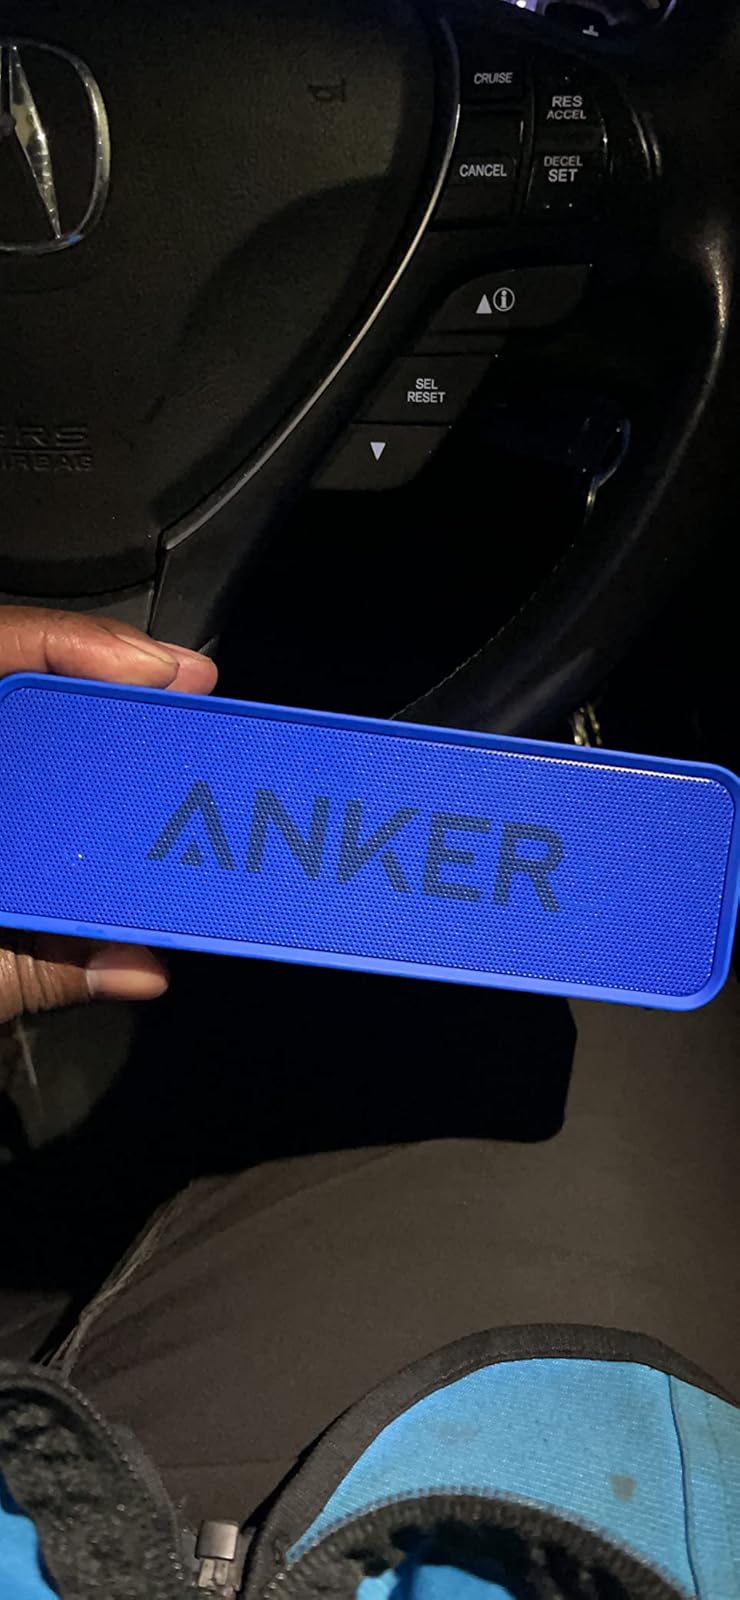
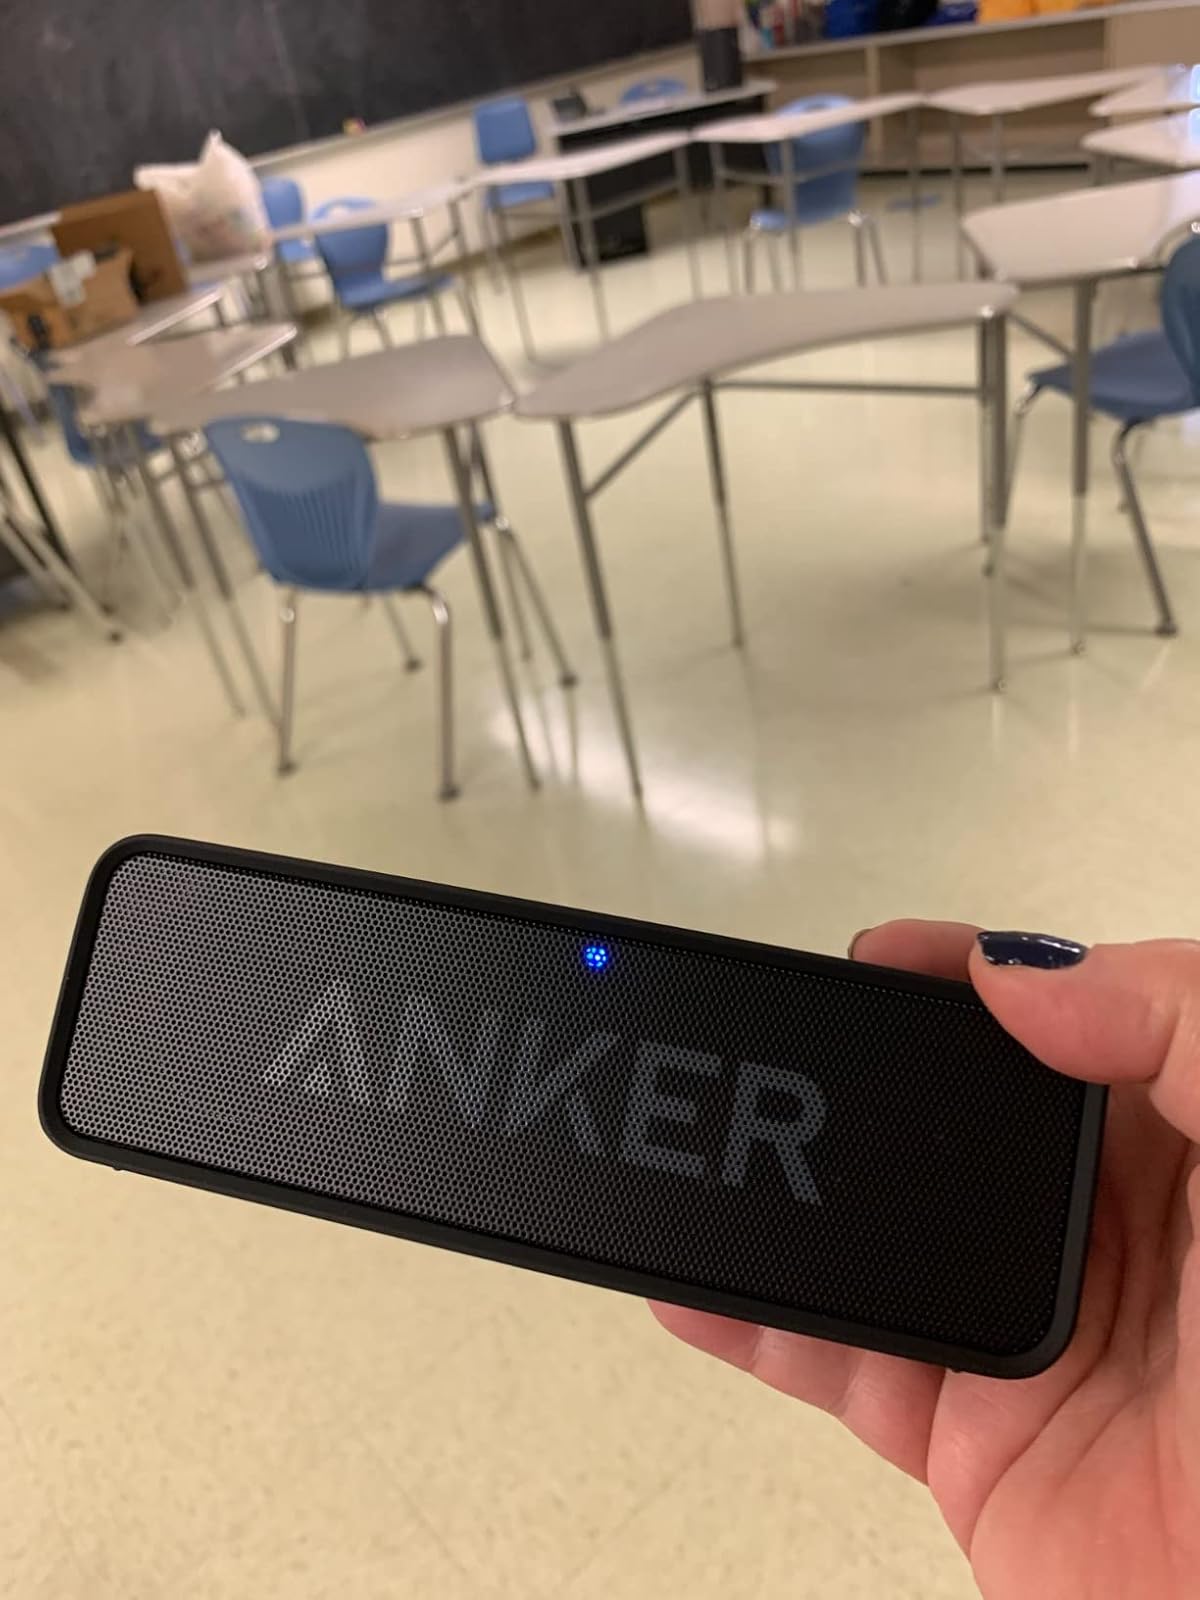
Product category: speaker
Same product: no